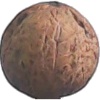
Label: Walnut 1